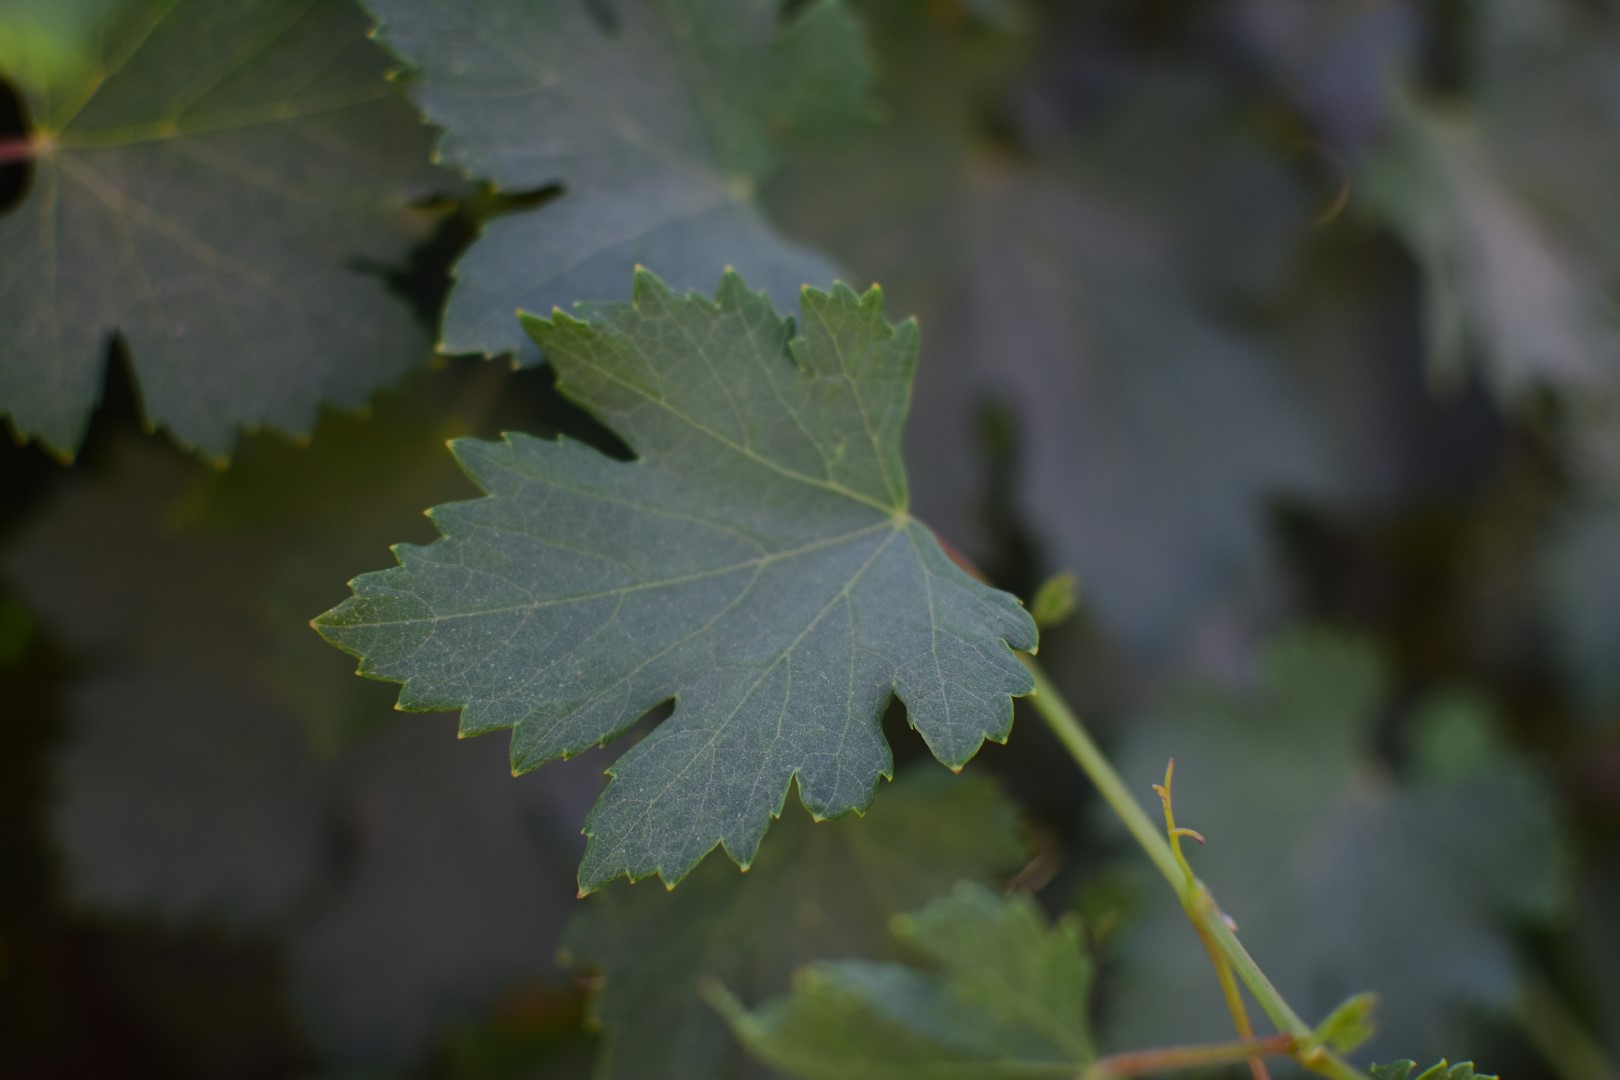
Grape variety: Halawani